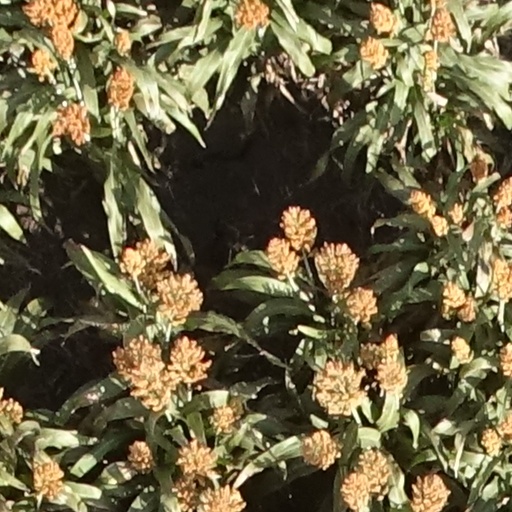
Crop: sorghum